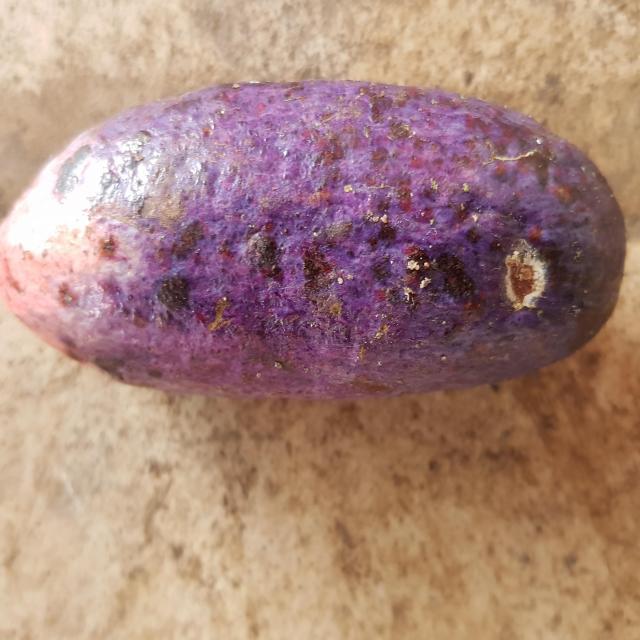
Plum grade: bruised